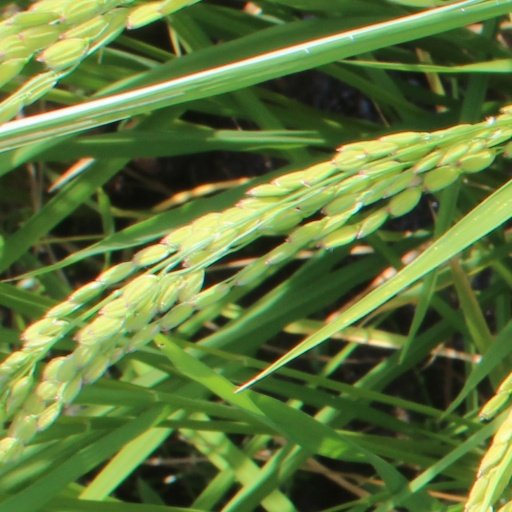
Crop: rice